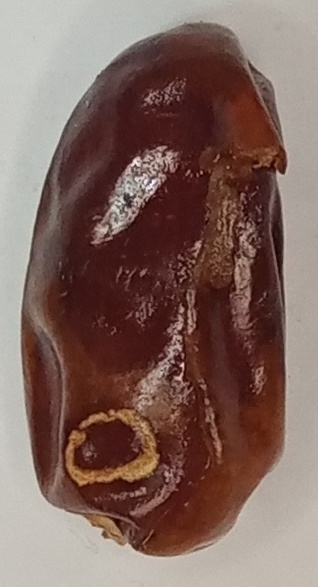
Variety: aseel
Size: medium
Grade: grade-1